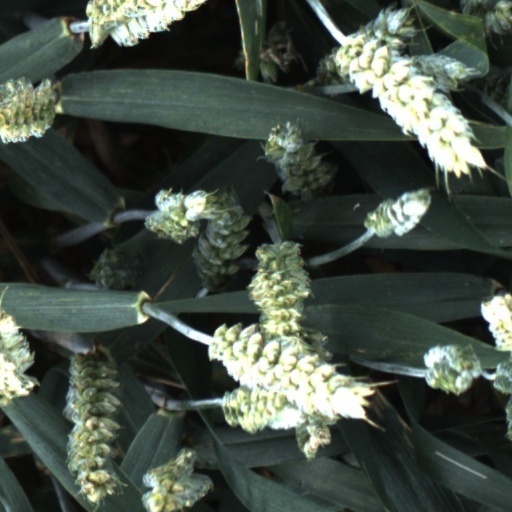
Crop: wheat